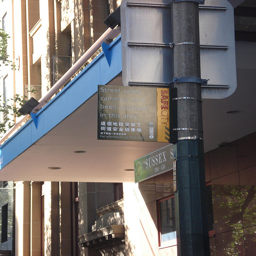
A street sign that is sitting in front of a big building.
A building with plants  on a city street
A sign that is written in a foreign language.
A sign with different languages written on it.
The street sign is displayed in several different languages.